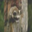
Label: raccoon